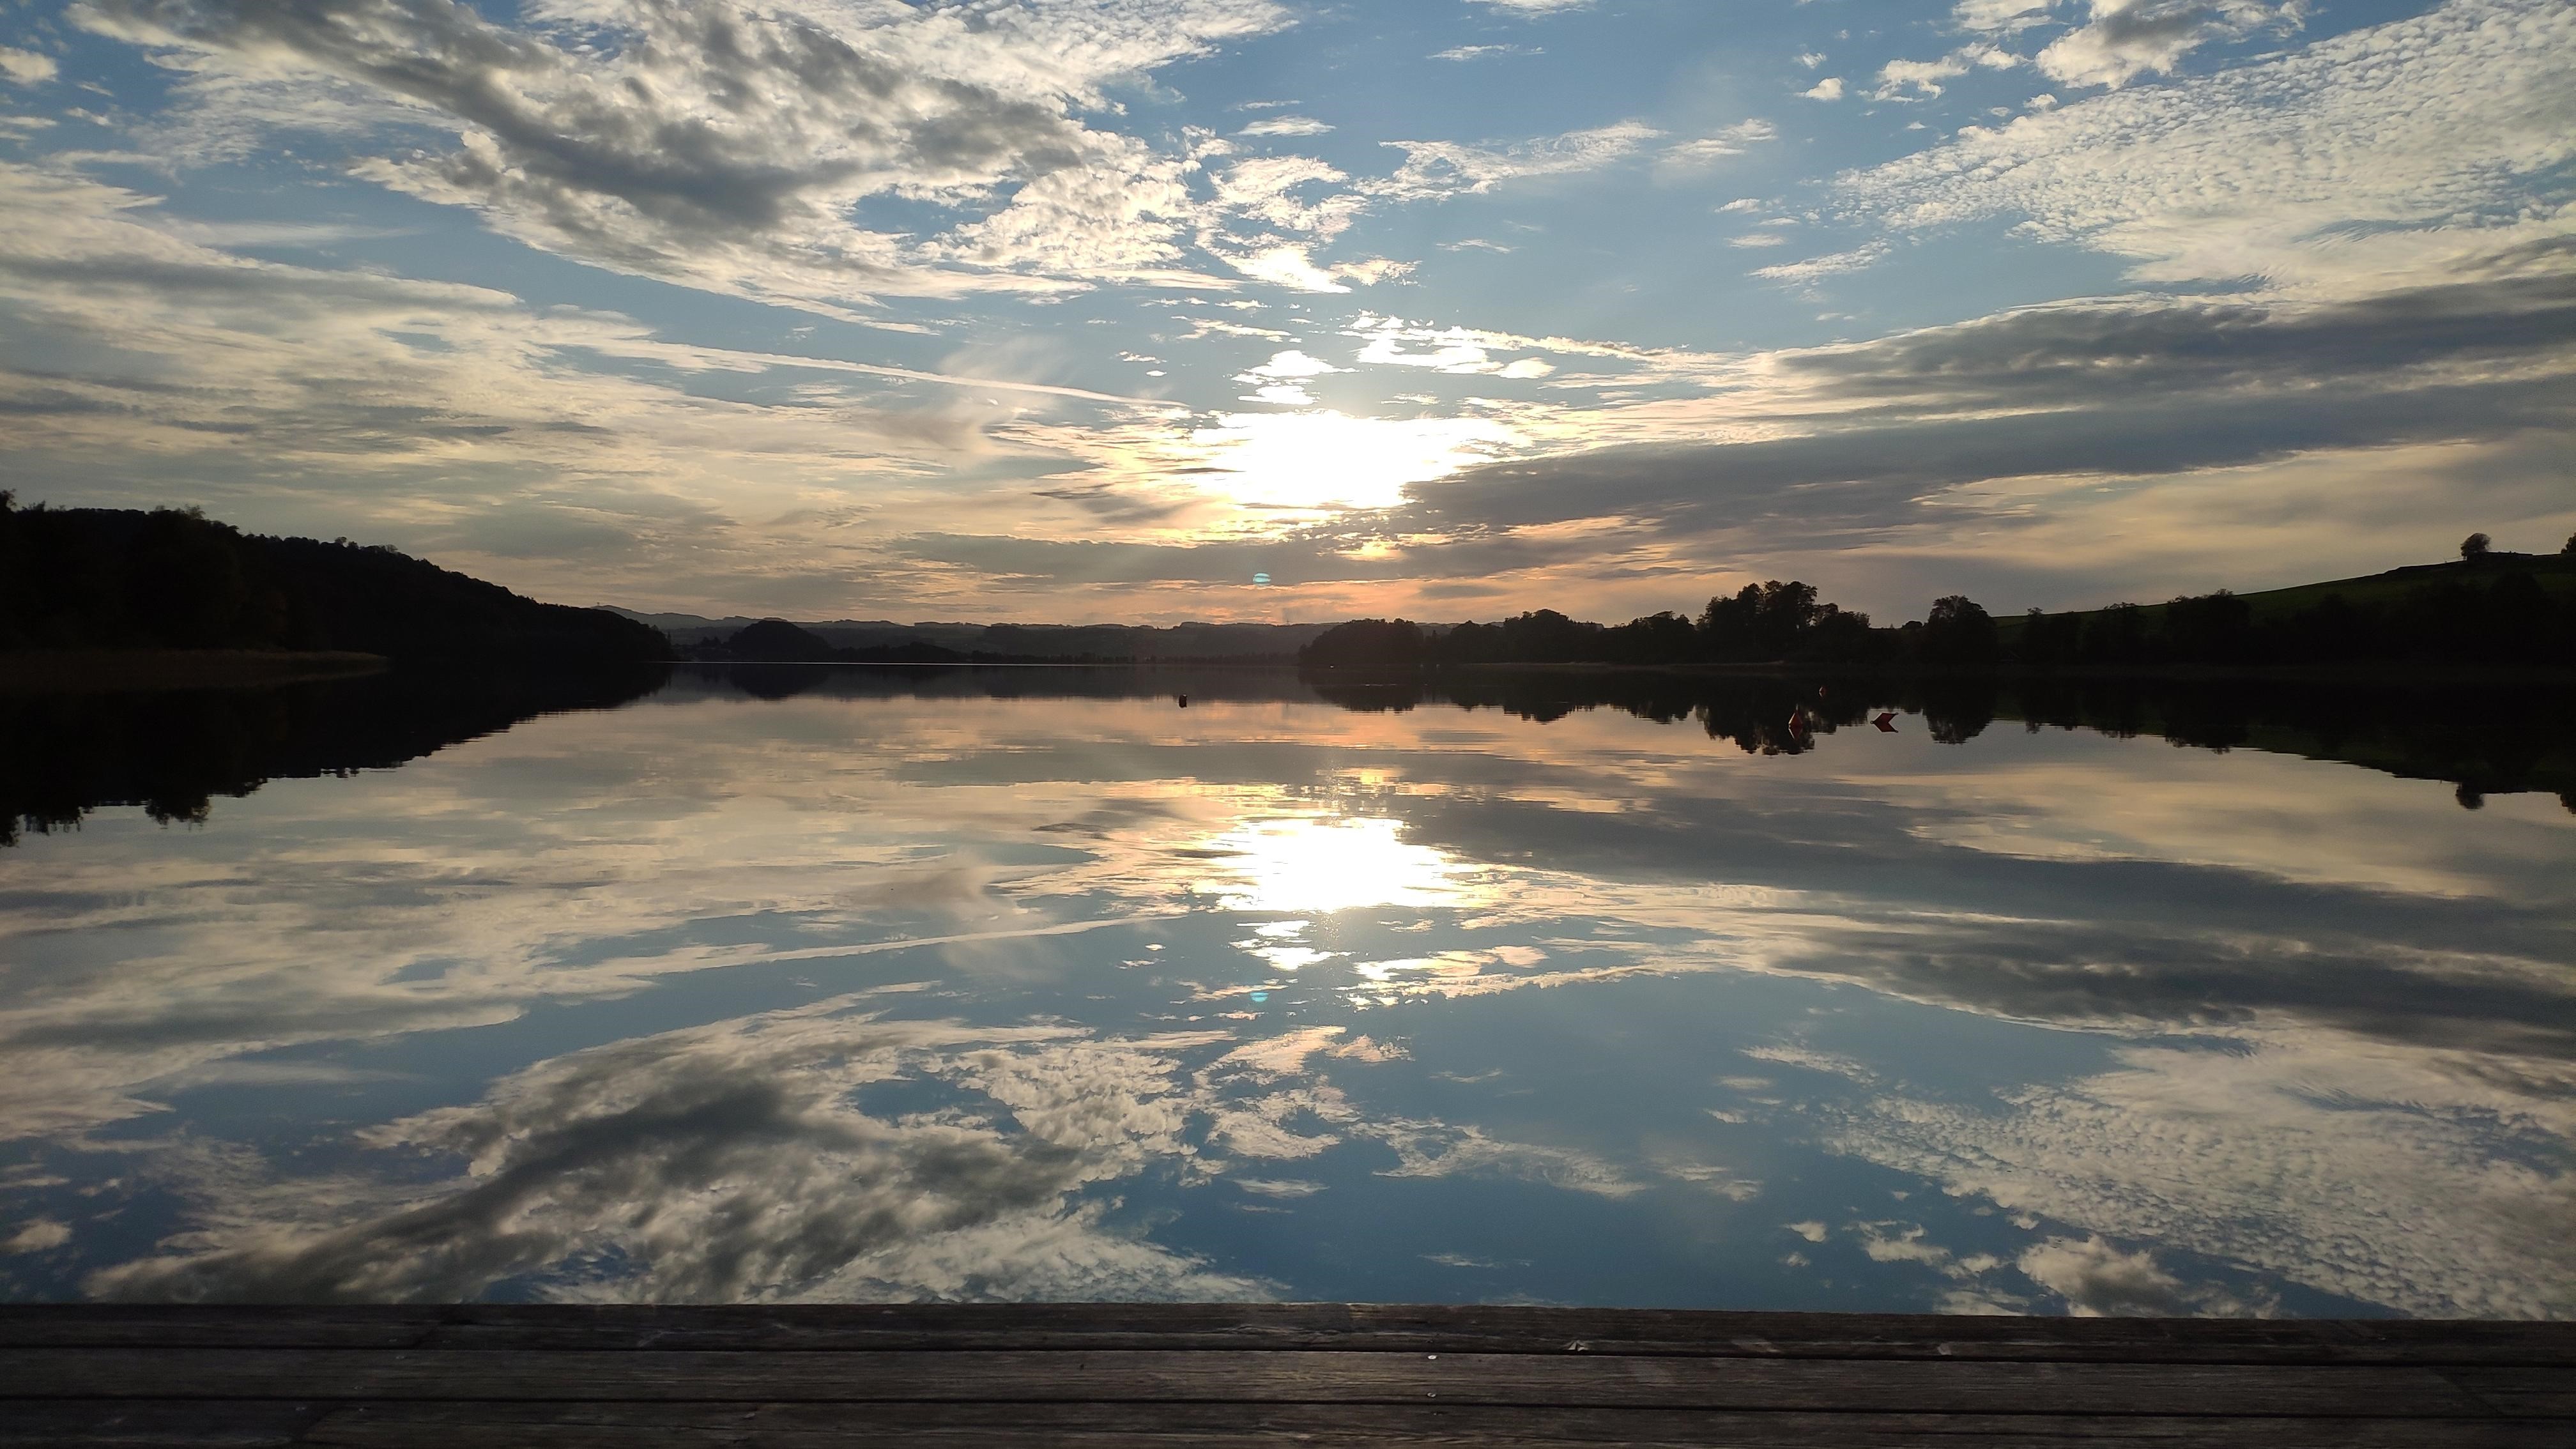
natural, cloud, water, sky, water resources, atmosphere, natural landscape, afterglow, natural environment, dusk, sunlight, lake, tree, atmospheric phenomenon, sunset, bank, cumulus, watercourse, sunrise, horizon, landscape, waterway, sun, astronomical object, calm, lacustrine plain, fluvial landforms of streams, wetland, dawn, reservoir, meteorological phenomenon, wilderness, lake district, ocean, evening, wind wave, winter, hill, reflection, loch, marsh, sound, channel, floodplain, tarn, wave, coast, bay, inlet, pond, sea, freezing, darkness, night, river